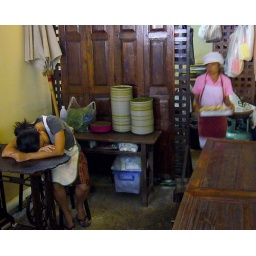
One person in the restaurant flying around keeping things moving and another person stopping to sleep. Taken in Nakorn Pathom, Thailand.